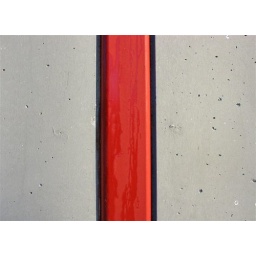
The pole in the wall that has condensation